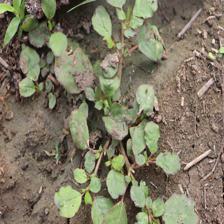
Label: BroadLeafWeed